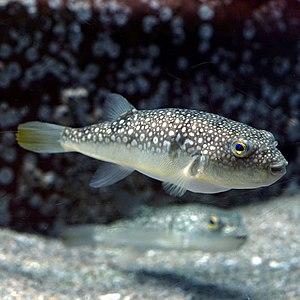
Le genre Takifugu comprend des poissons appelés fugu, connus pour provoquer de très graves intoxications à la tétrodotoxine. Il est aussi appelé « poisson-globe » et « poisson-ballon » en Méditerranée orientale.